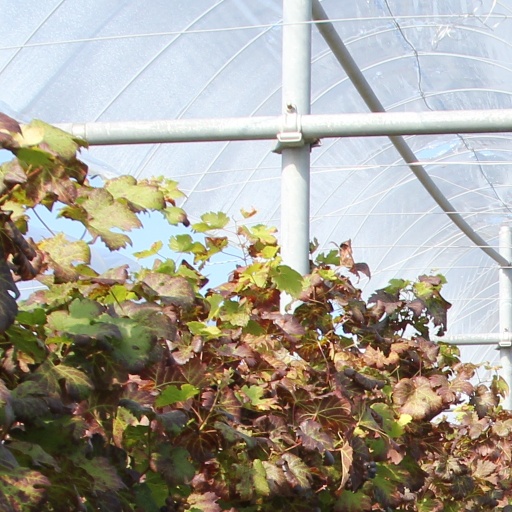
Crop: grape